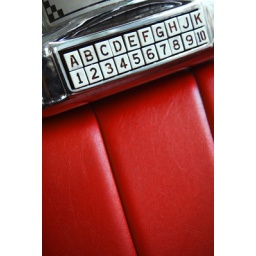
Detail of 1950s jukebox selection panel over red vinyl seat